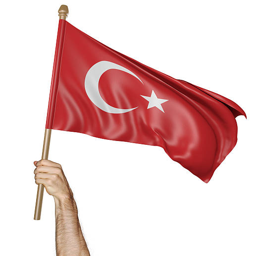
hand proudly waving the national flag